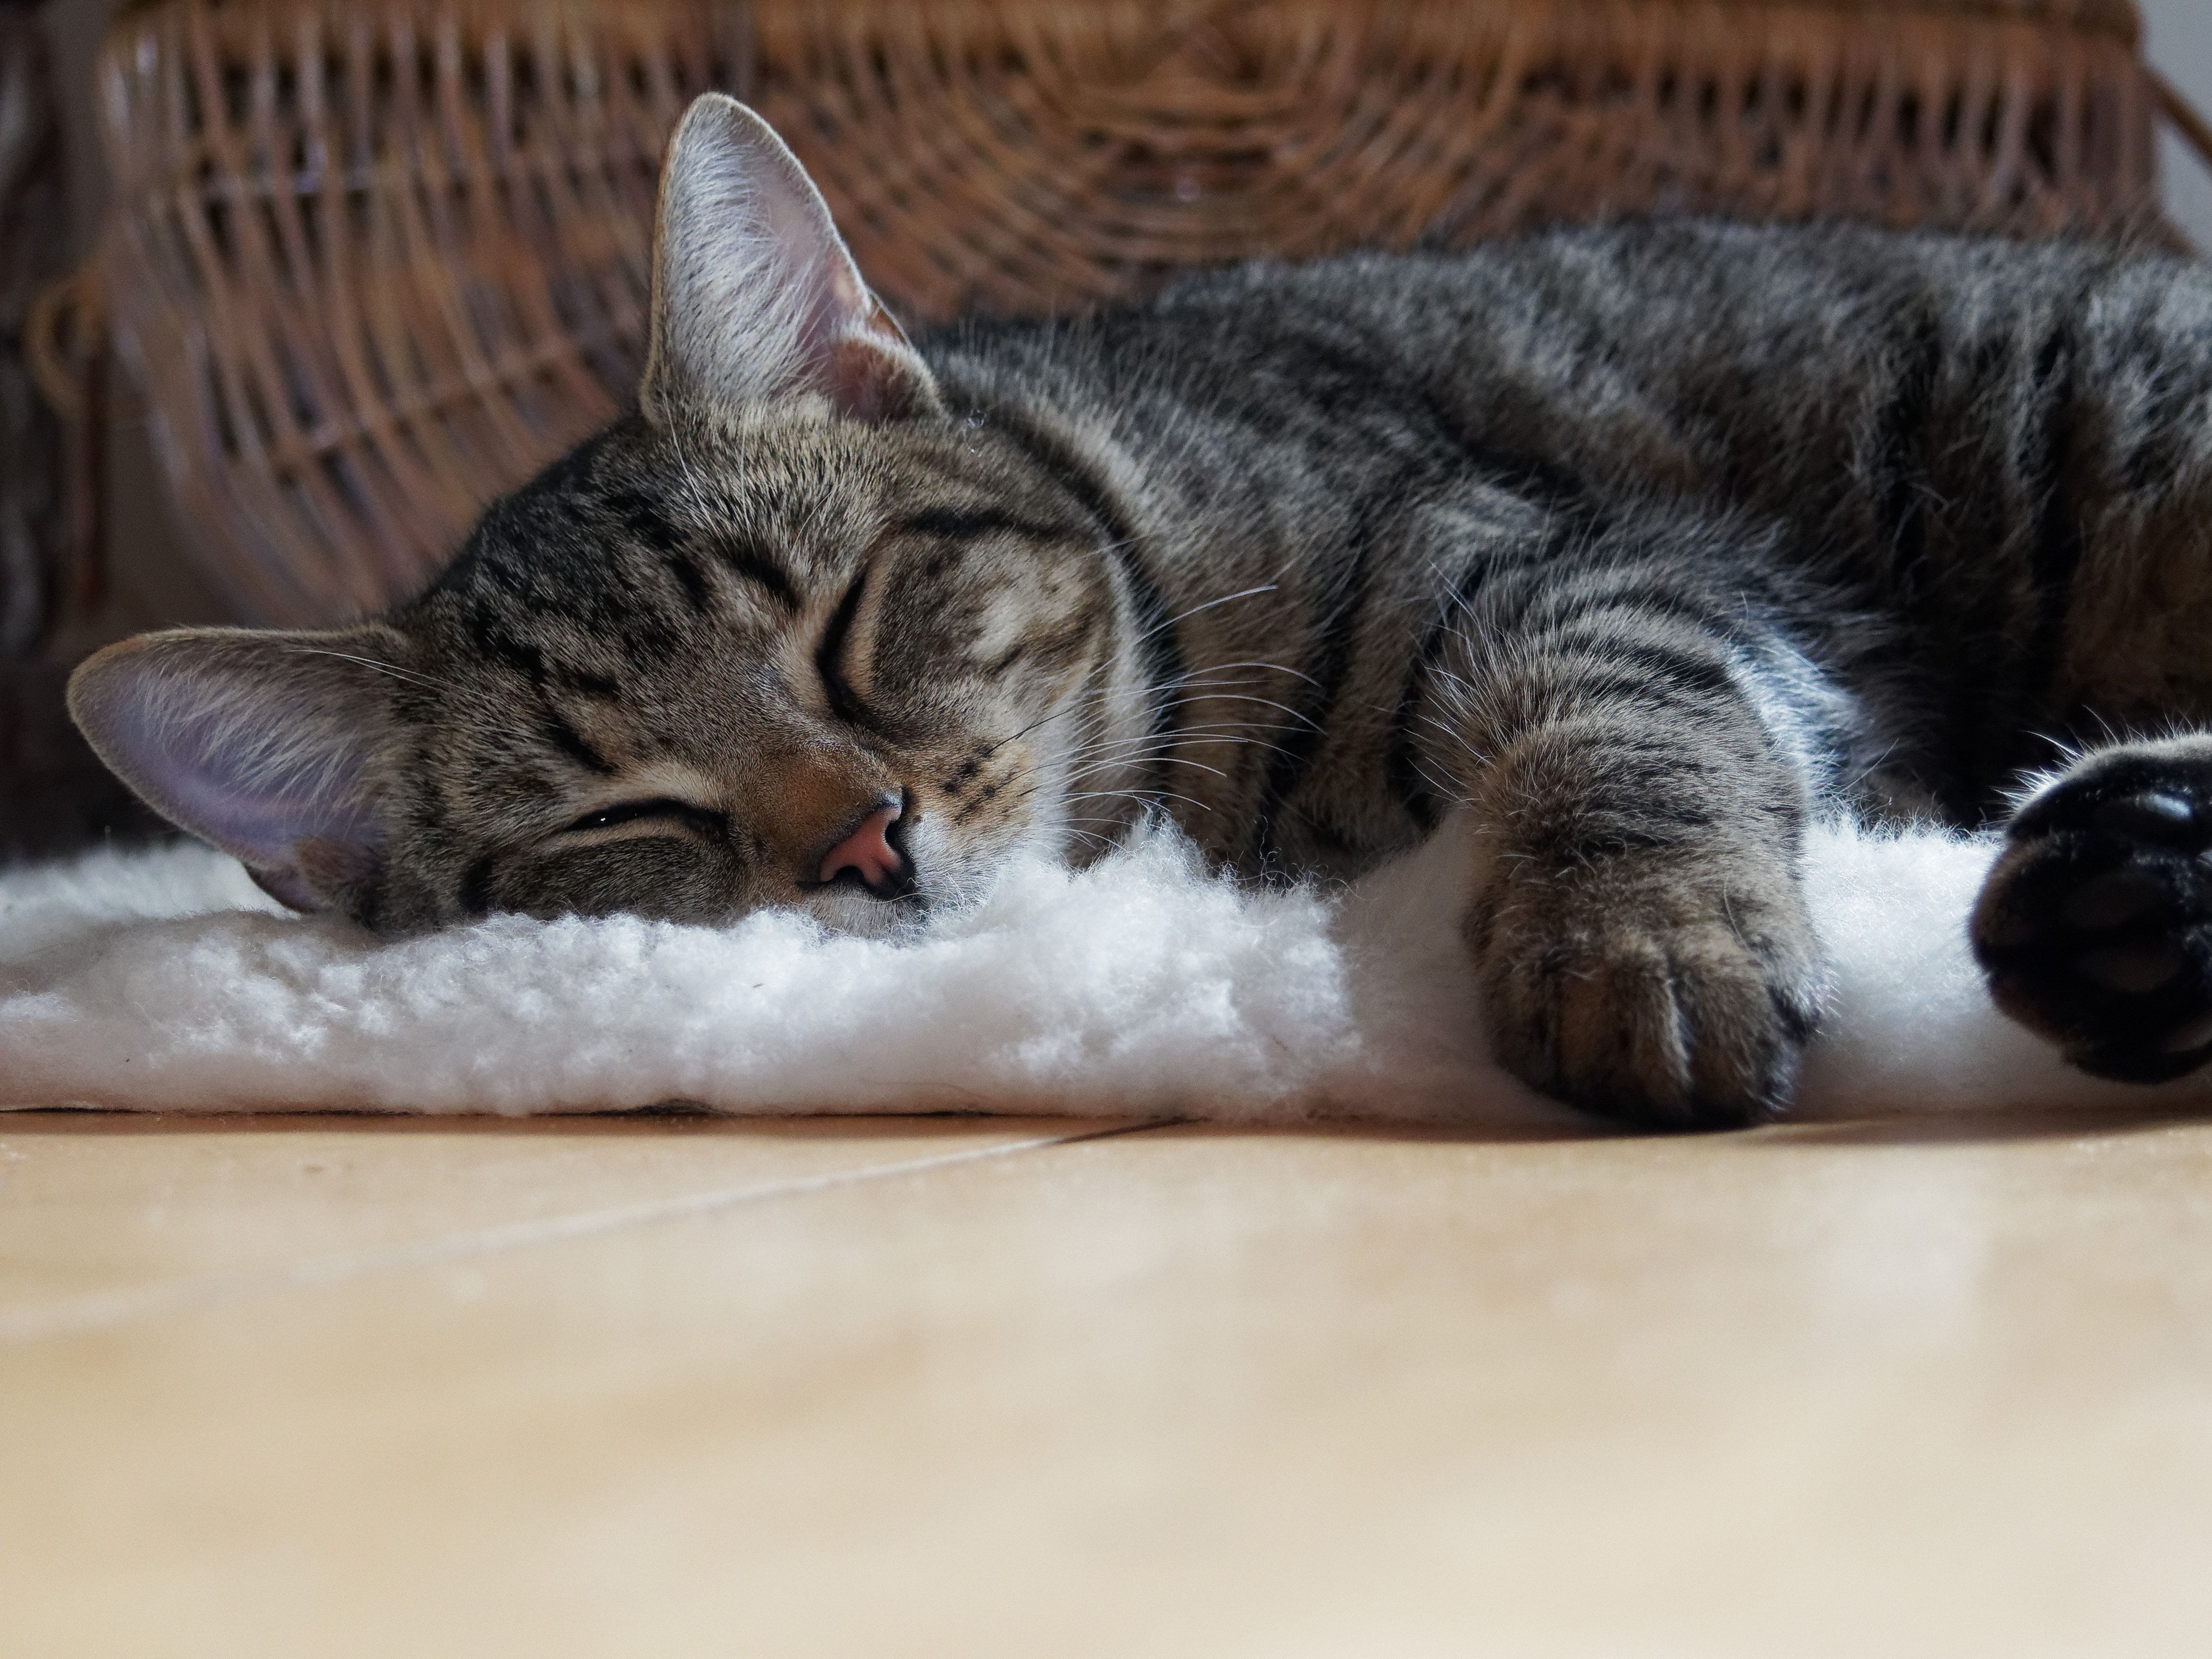
cat, small to medium sized cats, mammal, felidae, whiskers, tabby cat, european shorthair, dragon li, domestic short haired cat, nap, carnivore, paw, snout, american shorthair, sleep, kitten, pixie bob, asian, fur, toyger, california spangled, american wirehair, ocicat, polydactyl cat, aegean cat